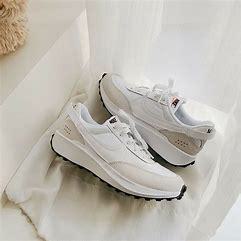
Brand: Nike
Model: Waffle Debut